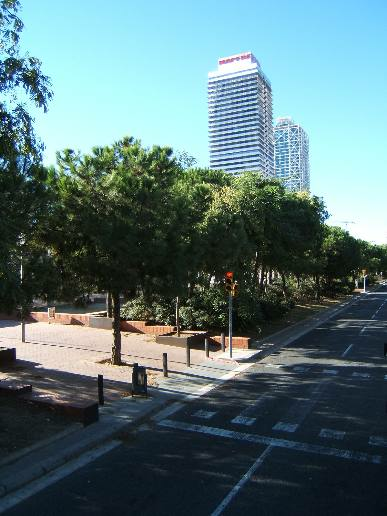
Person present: No